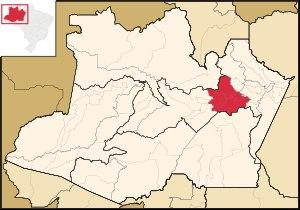
La microrégion de Manaus est l'une des six microrégions qui subdivisent le Centre de l'État de l'Amazonas au Brésil.